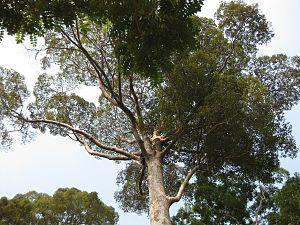
Le Dipterocarpus costatus est une espèce de grand arbre sempervirent d'Asie du Sud-Est, appartenant à la famille des Diptérocarpacées.